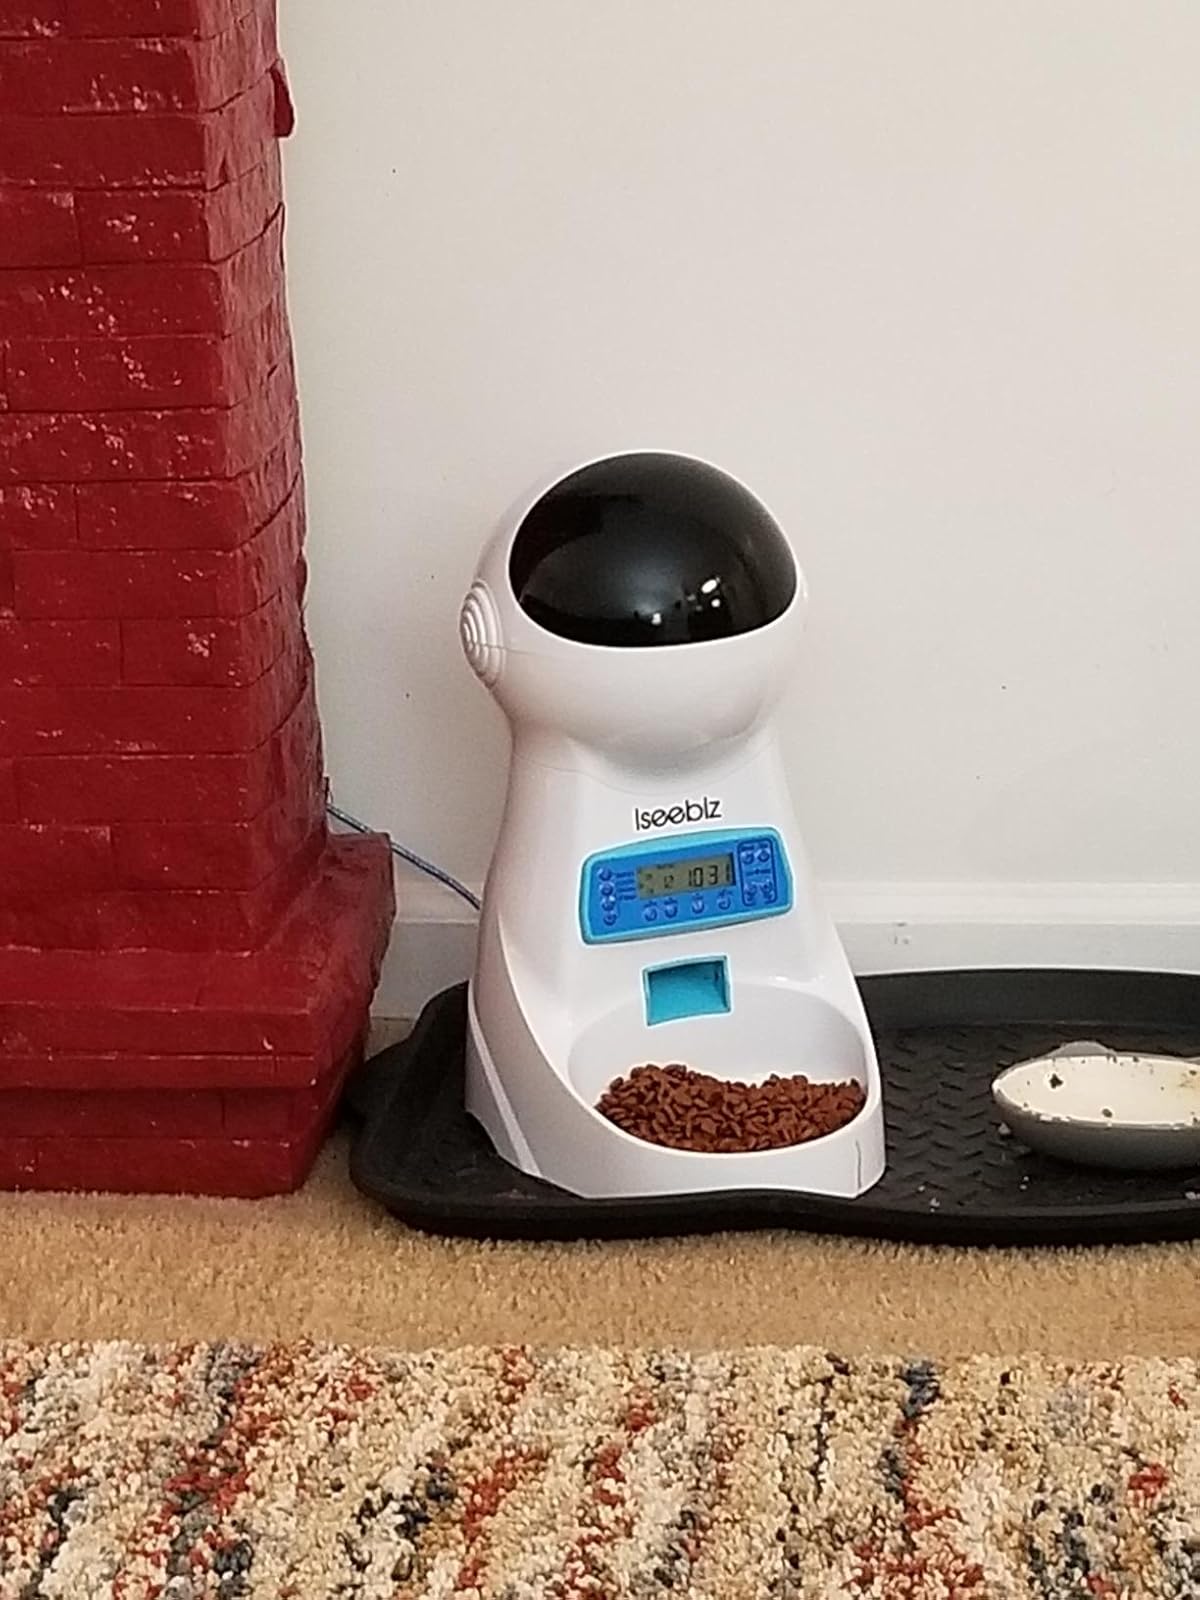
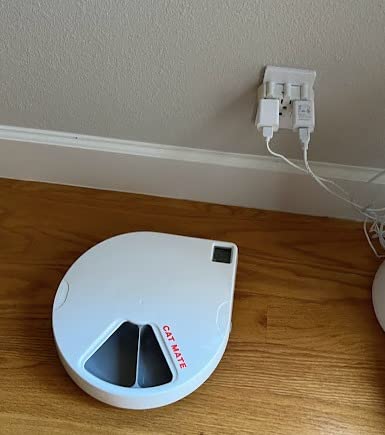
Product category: items_feeder
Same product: no